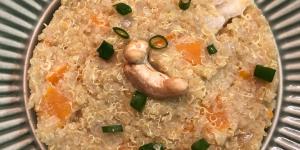
risotto de quinoa y verduras